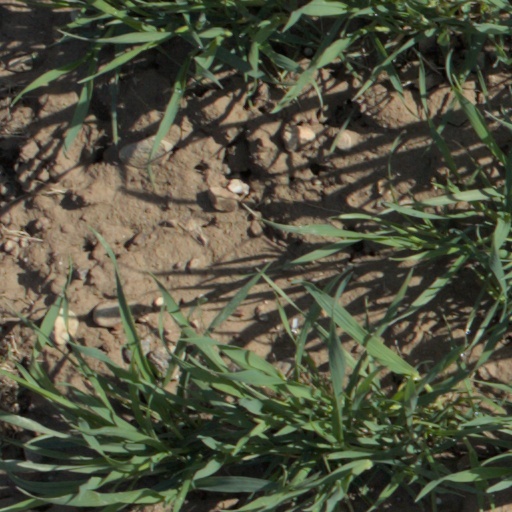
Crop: wheat